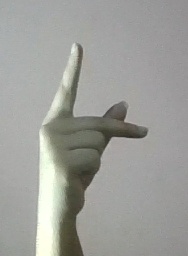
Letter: dha